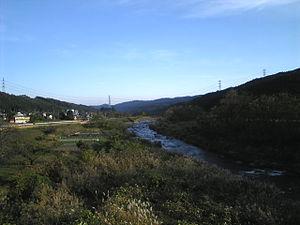
La rivière Karasu est un cours d'eau du Japon, située entièrement dans la préfecture de Gunma. Longue de 61,8 km, elle s'écoule généralement dans une direction sud-est et se jette dans le fleuve Tone.